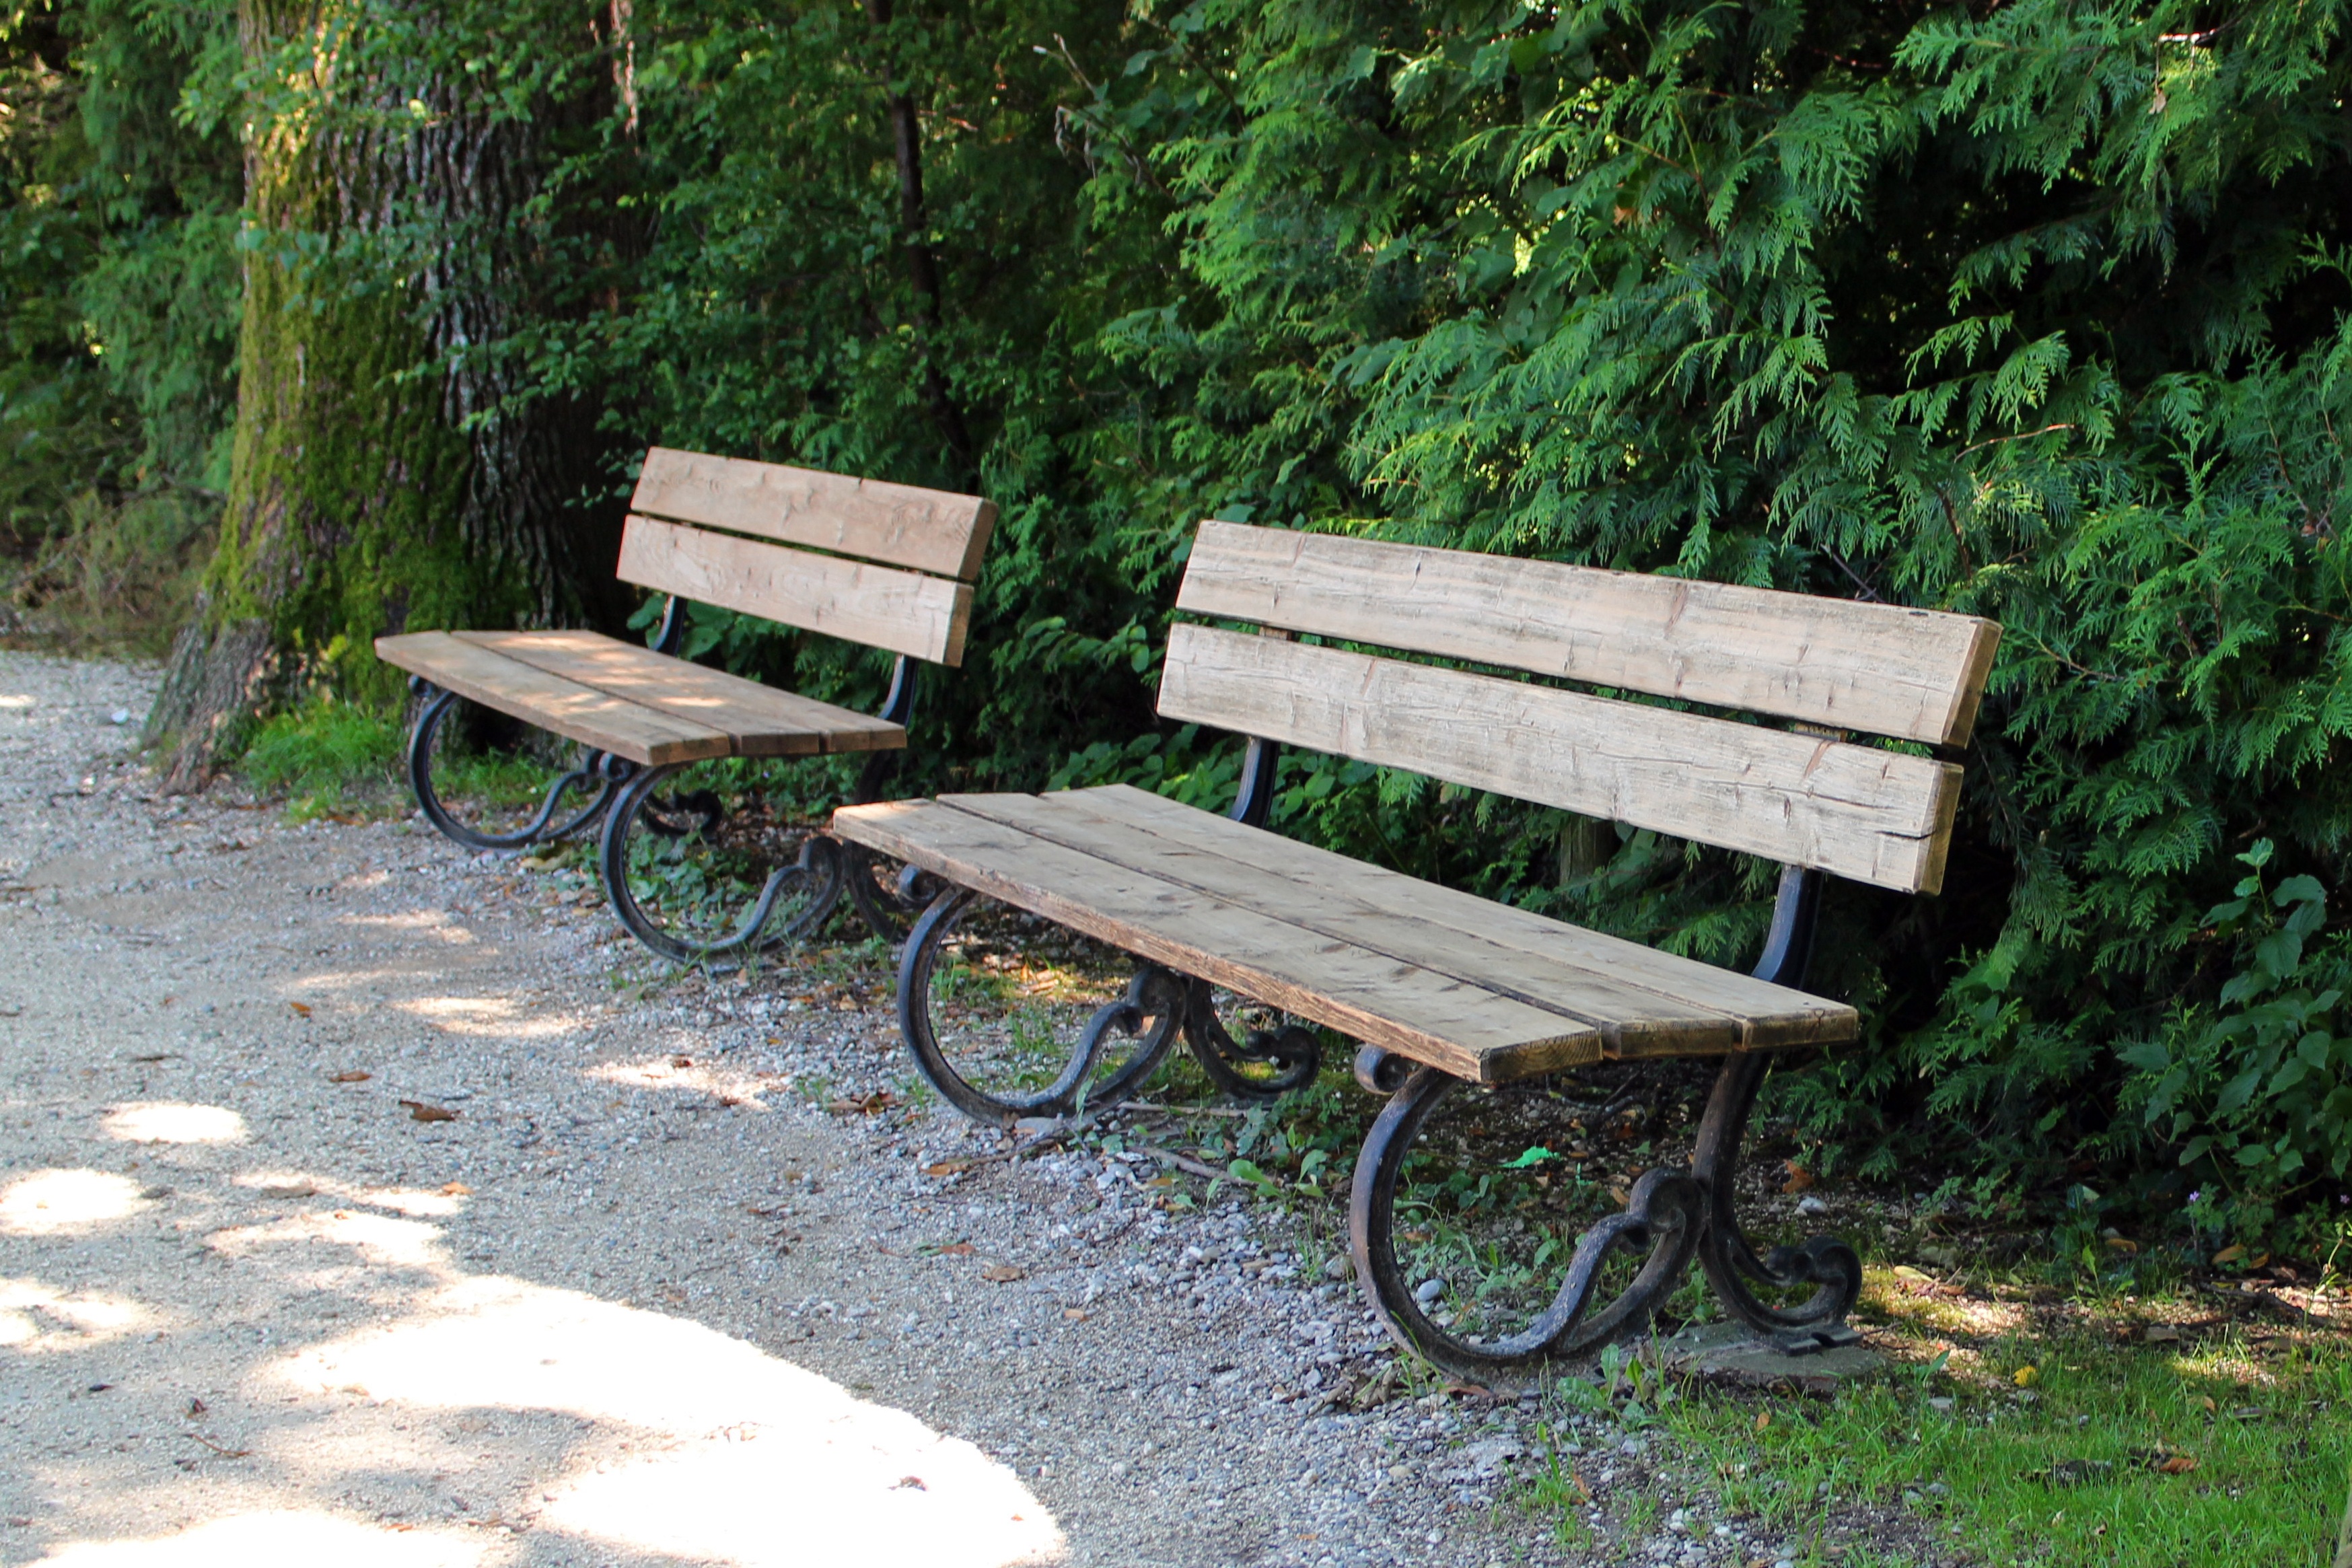
nature, wood, bench, cart, seat, vehicle, furniture, bank, out, benches